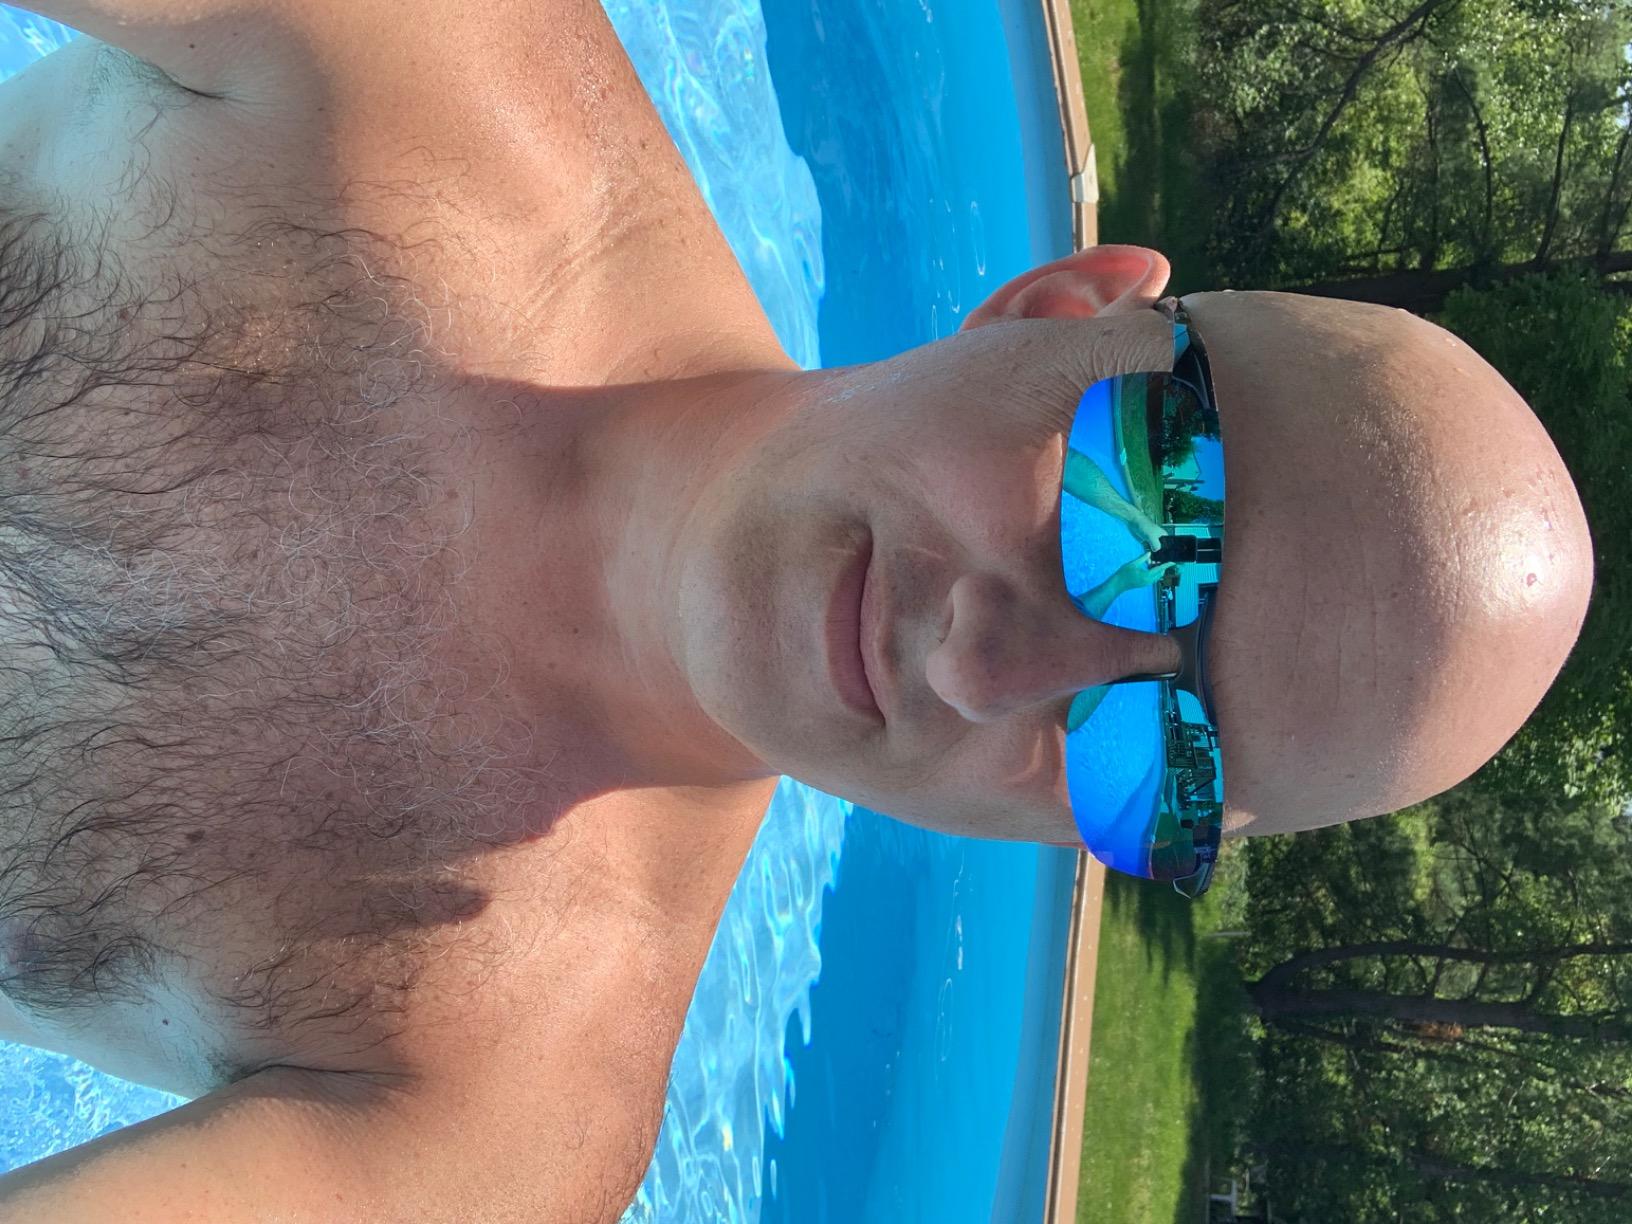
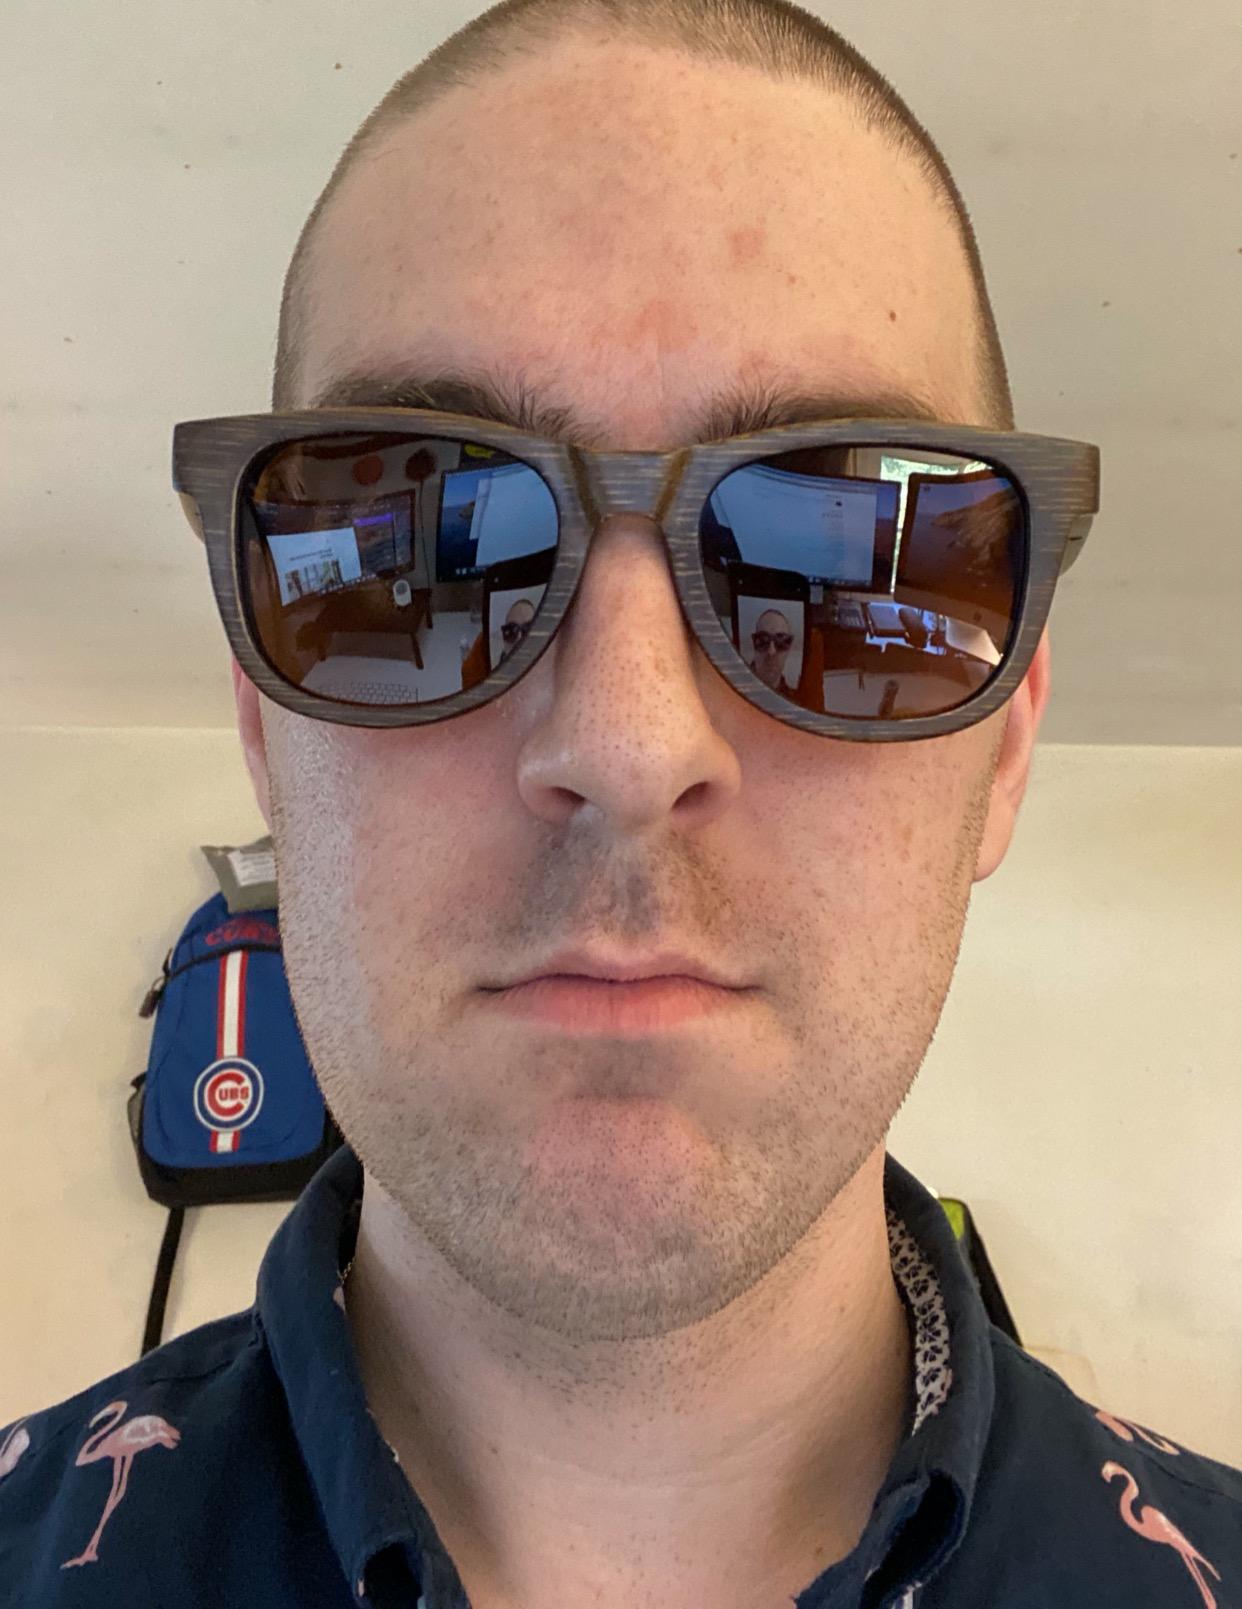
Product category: accessories_sunglasses
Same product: no